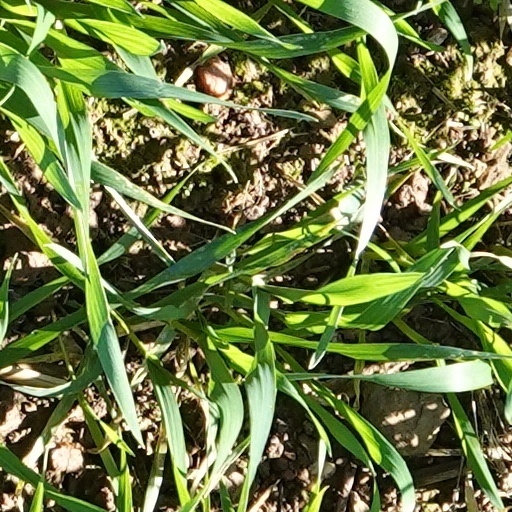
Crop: wheat